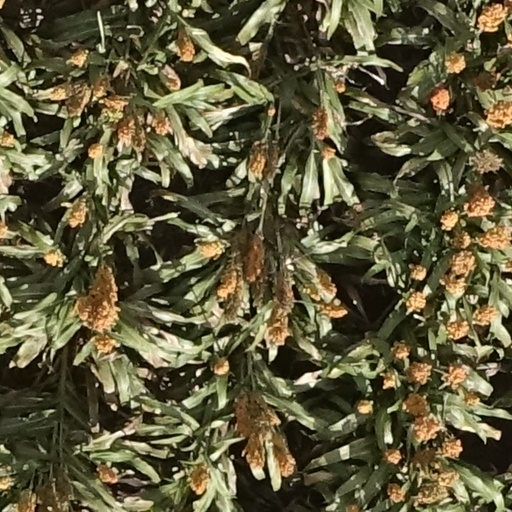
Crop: sorghum